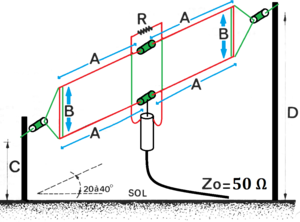
T2FD-antenne
En illustration af en T2FD-antenne.